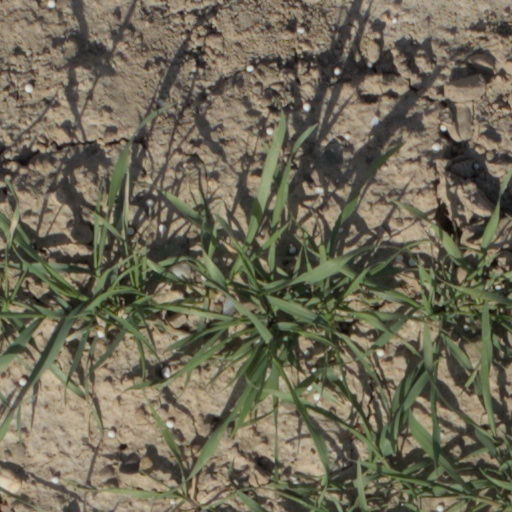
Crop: wheat